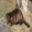
Label: beaver